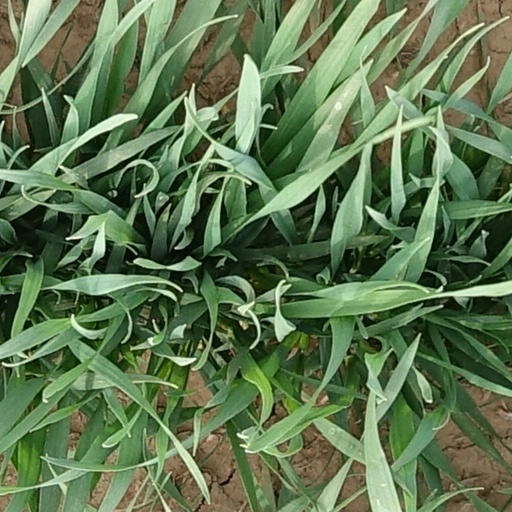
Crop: wheat